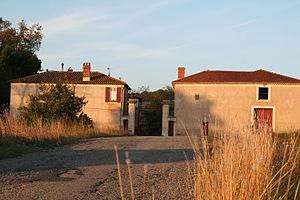
Domaine de Pailhès http://fr.wikipedia.org/wiki/Domaine_de_Pailh%C3%A8s
Le Domaine de Pailhès est un domaine viticole situé sur le territoire de la commune de Béziers dans le département de l'Hérault.